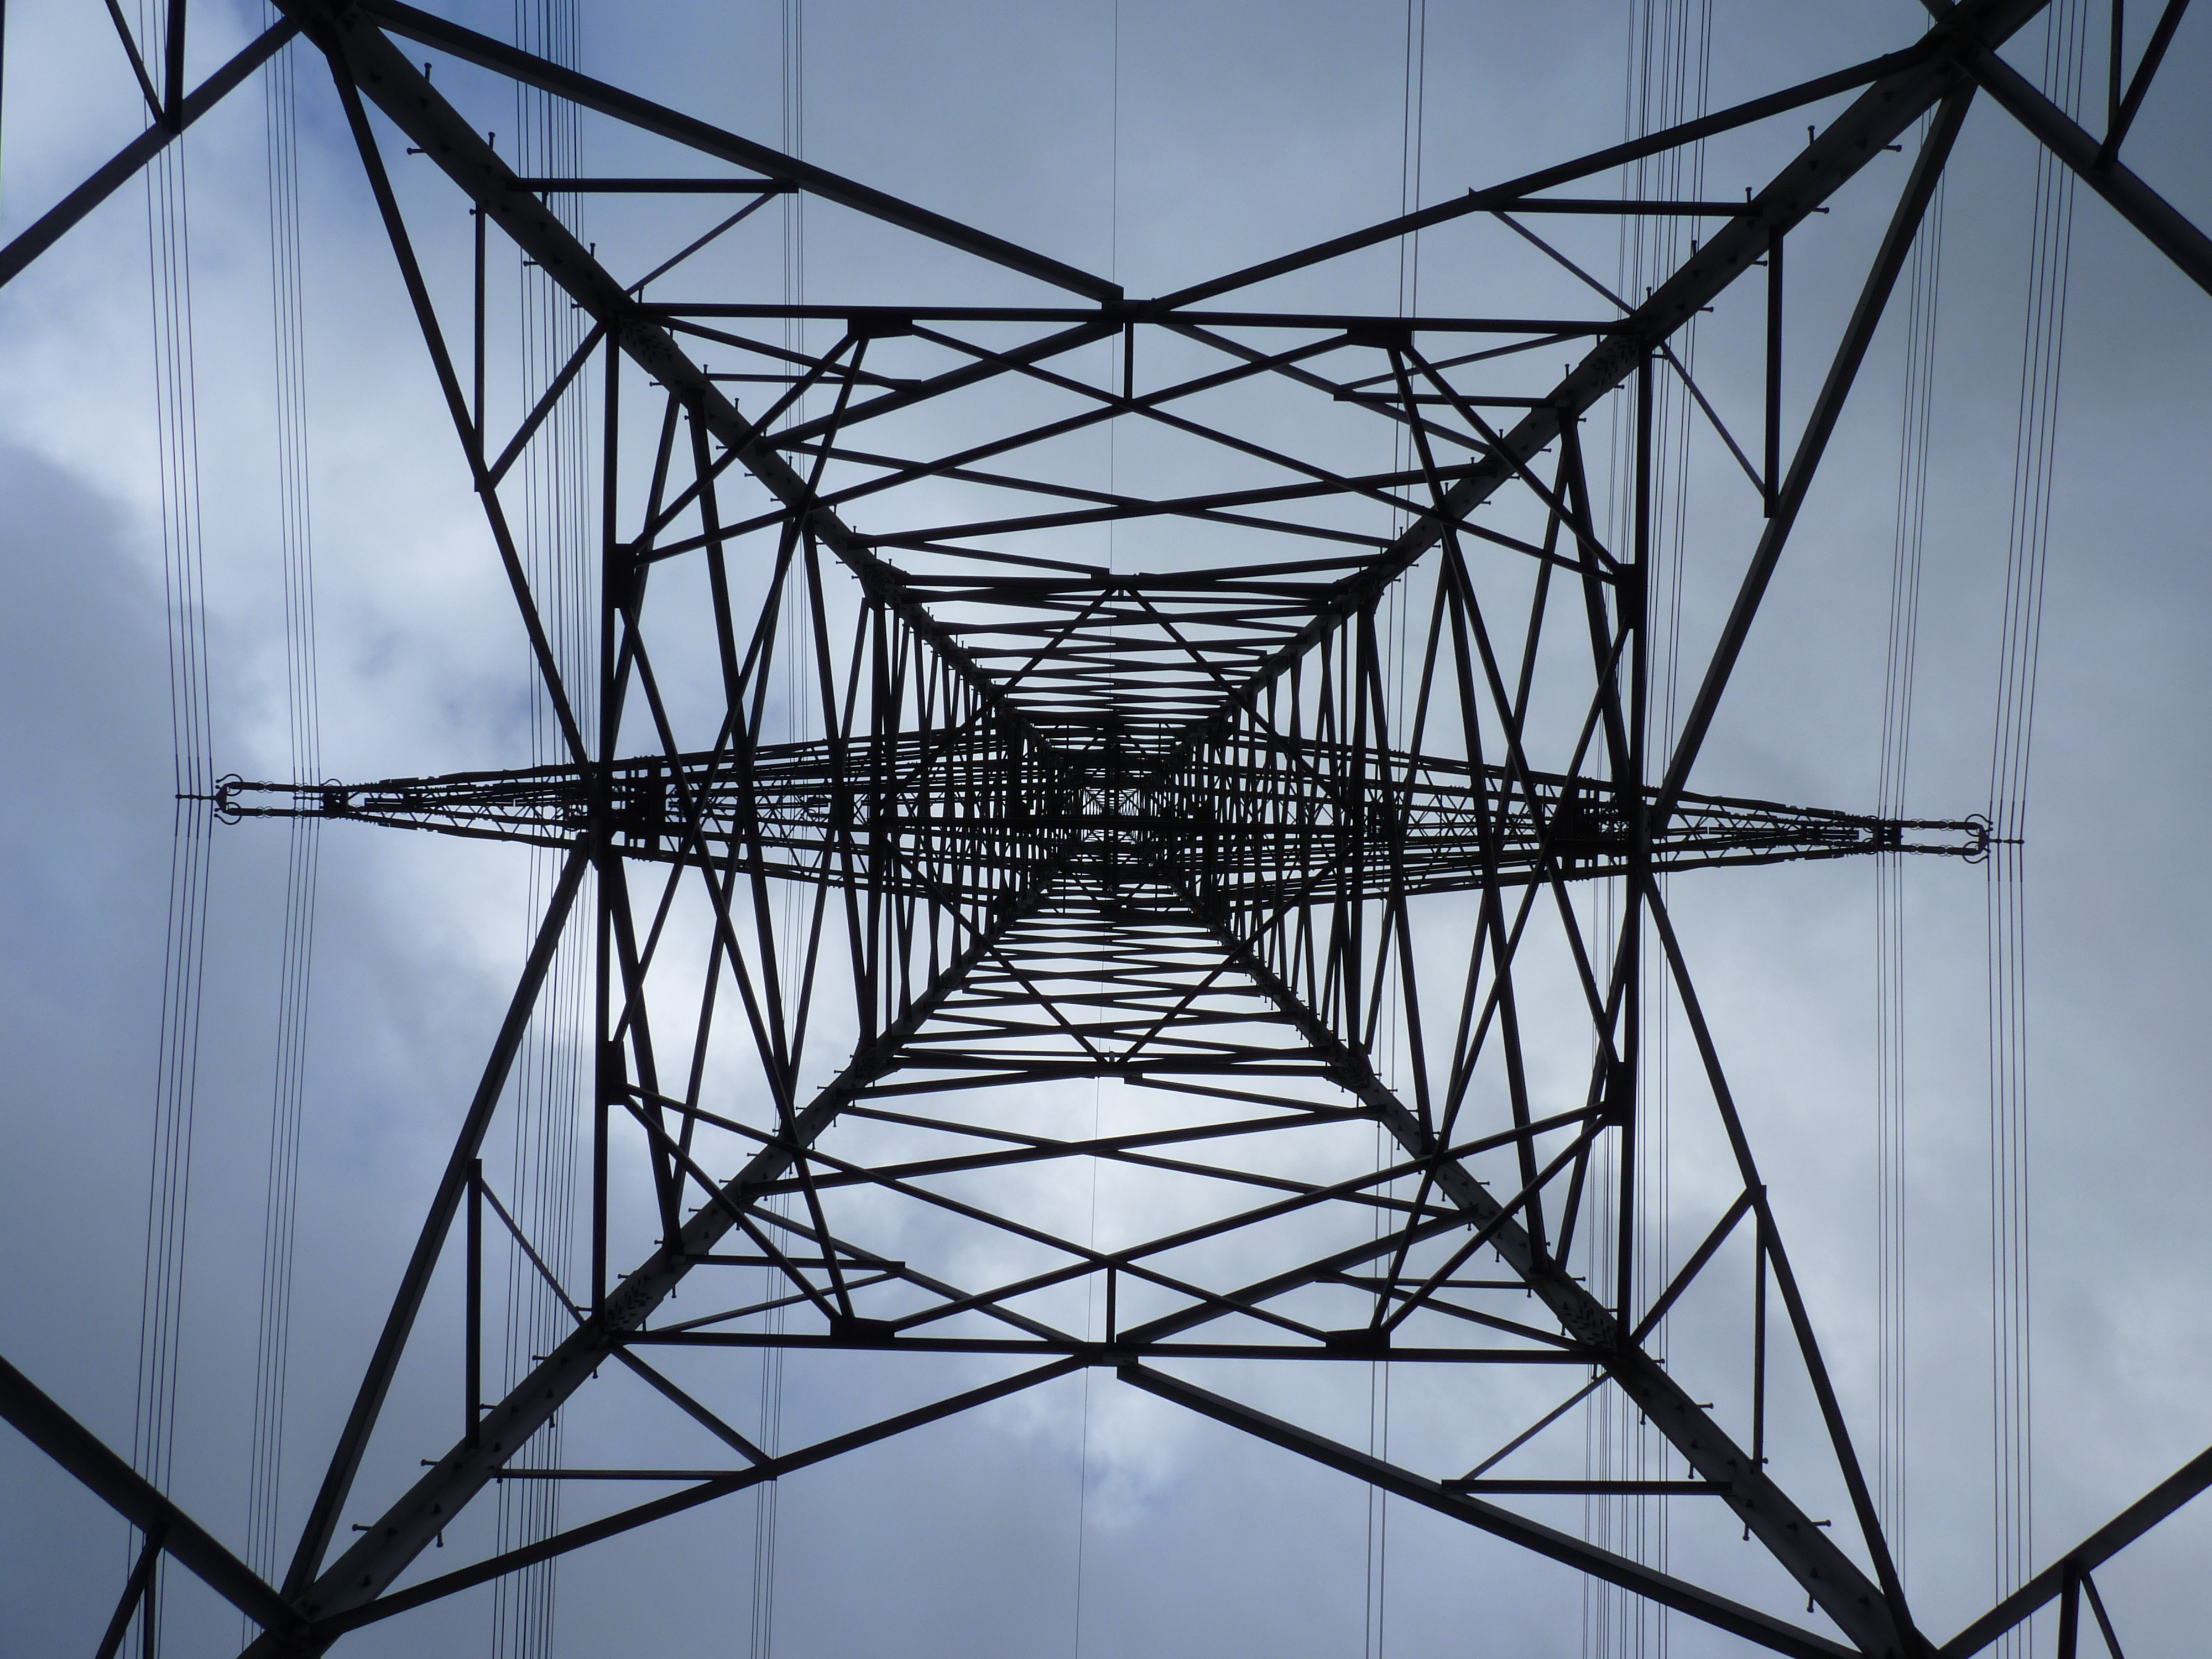
technology, perspective, line, tower, power line, mast, electricity, energy, high voltage, current, pylon, symmetry, strommast, power supply, transmission tower, outdoor structure, electrical supply, overhead power line